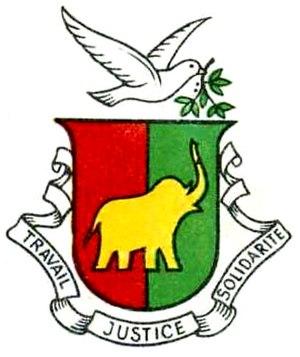
Lansana Conté, né le 30 novembre 1934 à Moussayah Loumbaya et mort le 22 décembre 2008 à Conakry, est un homme d'État guinéen. Il est président de la République de 1984 à sa mort.
Les armoiries ou sceau national de la Guinée furent adoptées dans leur forme actuelle en décembre 1997 sous la présidence de Lansana Conté. Ce sont les quatrièmes armoiries nationales adoptées depuis l'indépendance du pays. Le motif central est un blason devant le chef duquel vole une colombe d'argent portant dans son bec une branche d'olivier. L'écu est d'argent doublé à la base d'une bande à trois pals rouge, jaune et vert. Il est posé sur un listel sur lequel est inscrite la devise nationale : « TRAVAIL - JUSTICE -SOLIDARITÉ »
Louis Beavogui, né le 28 décembre 1923 à Macenta et mort le 19 août 1984 à Conakry, est un homme d'État guinéen.
Ahmed Sékou Touré, né le 9 janvier 1922 à Faranah en Guinée et mort le 26 mars 1984 à Cleveland, est le premier président de la République de Guinée, en poste depuis l'indépendance obtenue de la France en 1958 jusqu'en 1984.